Dodge Ram Van

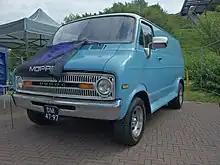
1971 Dodge Tradesman (customized)

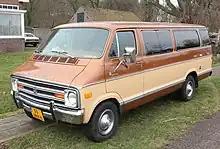
1978 Dodge Royal Sportsman 300 Maxiwagon

From 1971 to 1978, Dodge produced two models of the Bseries van: the Dodge Tradesman cargo van and the Dodge Sportsman passenger van. In line with the D-series pickup truck (which underwent a final redesign for 1972), the van was marketed with three payload series: ½-ton "100", ¾-ton "200", and 1-ton "300". Only five inches longer than its A100/A108 predecessor, moving the front axle forward allowed for a substantial increase in interior space.